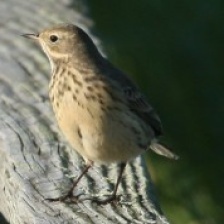
Species: AMERICAN PIPIT
Scientific name: ANTHUS RUBESCENS